2009 AFC U-19 Women's Championship

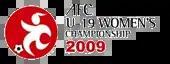

The AFC U-19 Women's Championship 2009 was the fifth edition of the AFC U-19 Women's Championship. It was held from 1 to 12 August in Wuhan, China. The top 3 teams qualified for the 2010 FIFA U-20 Women's World Cup.